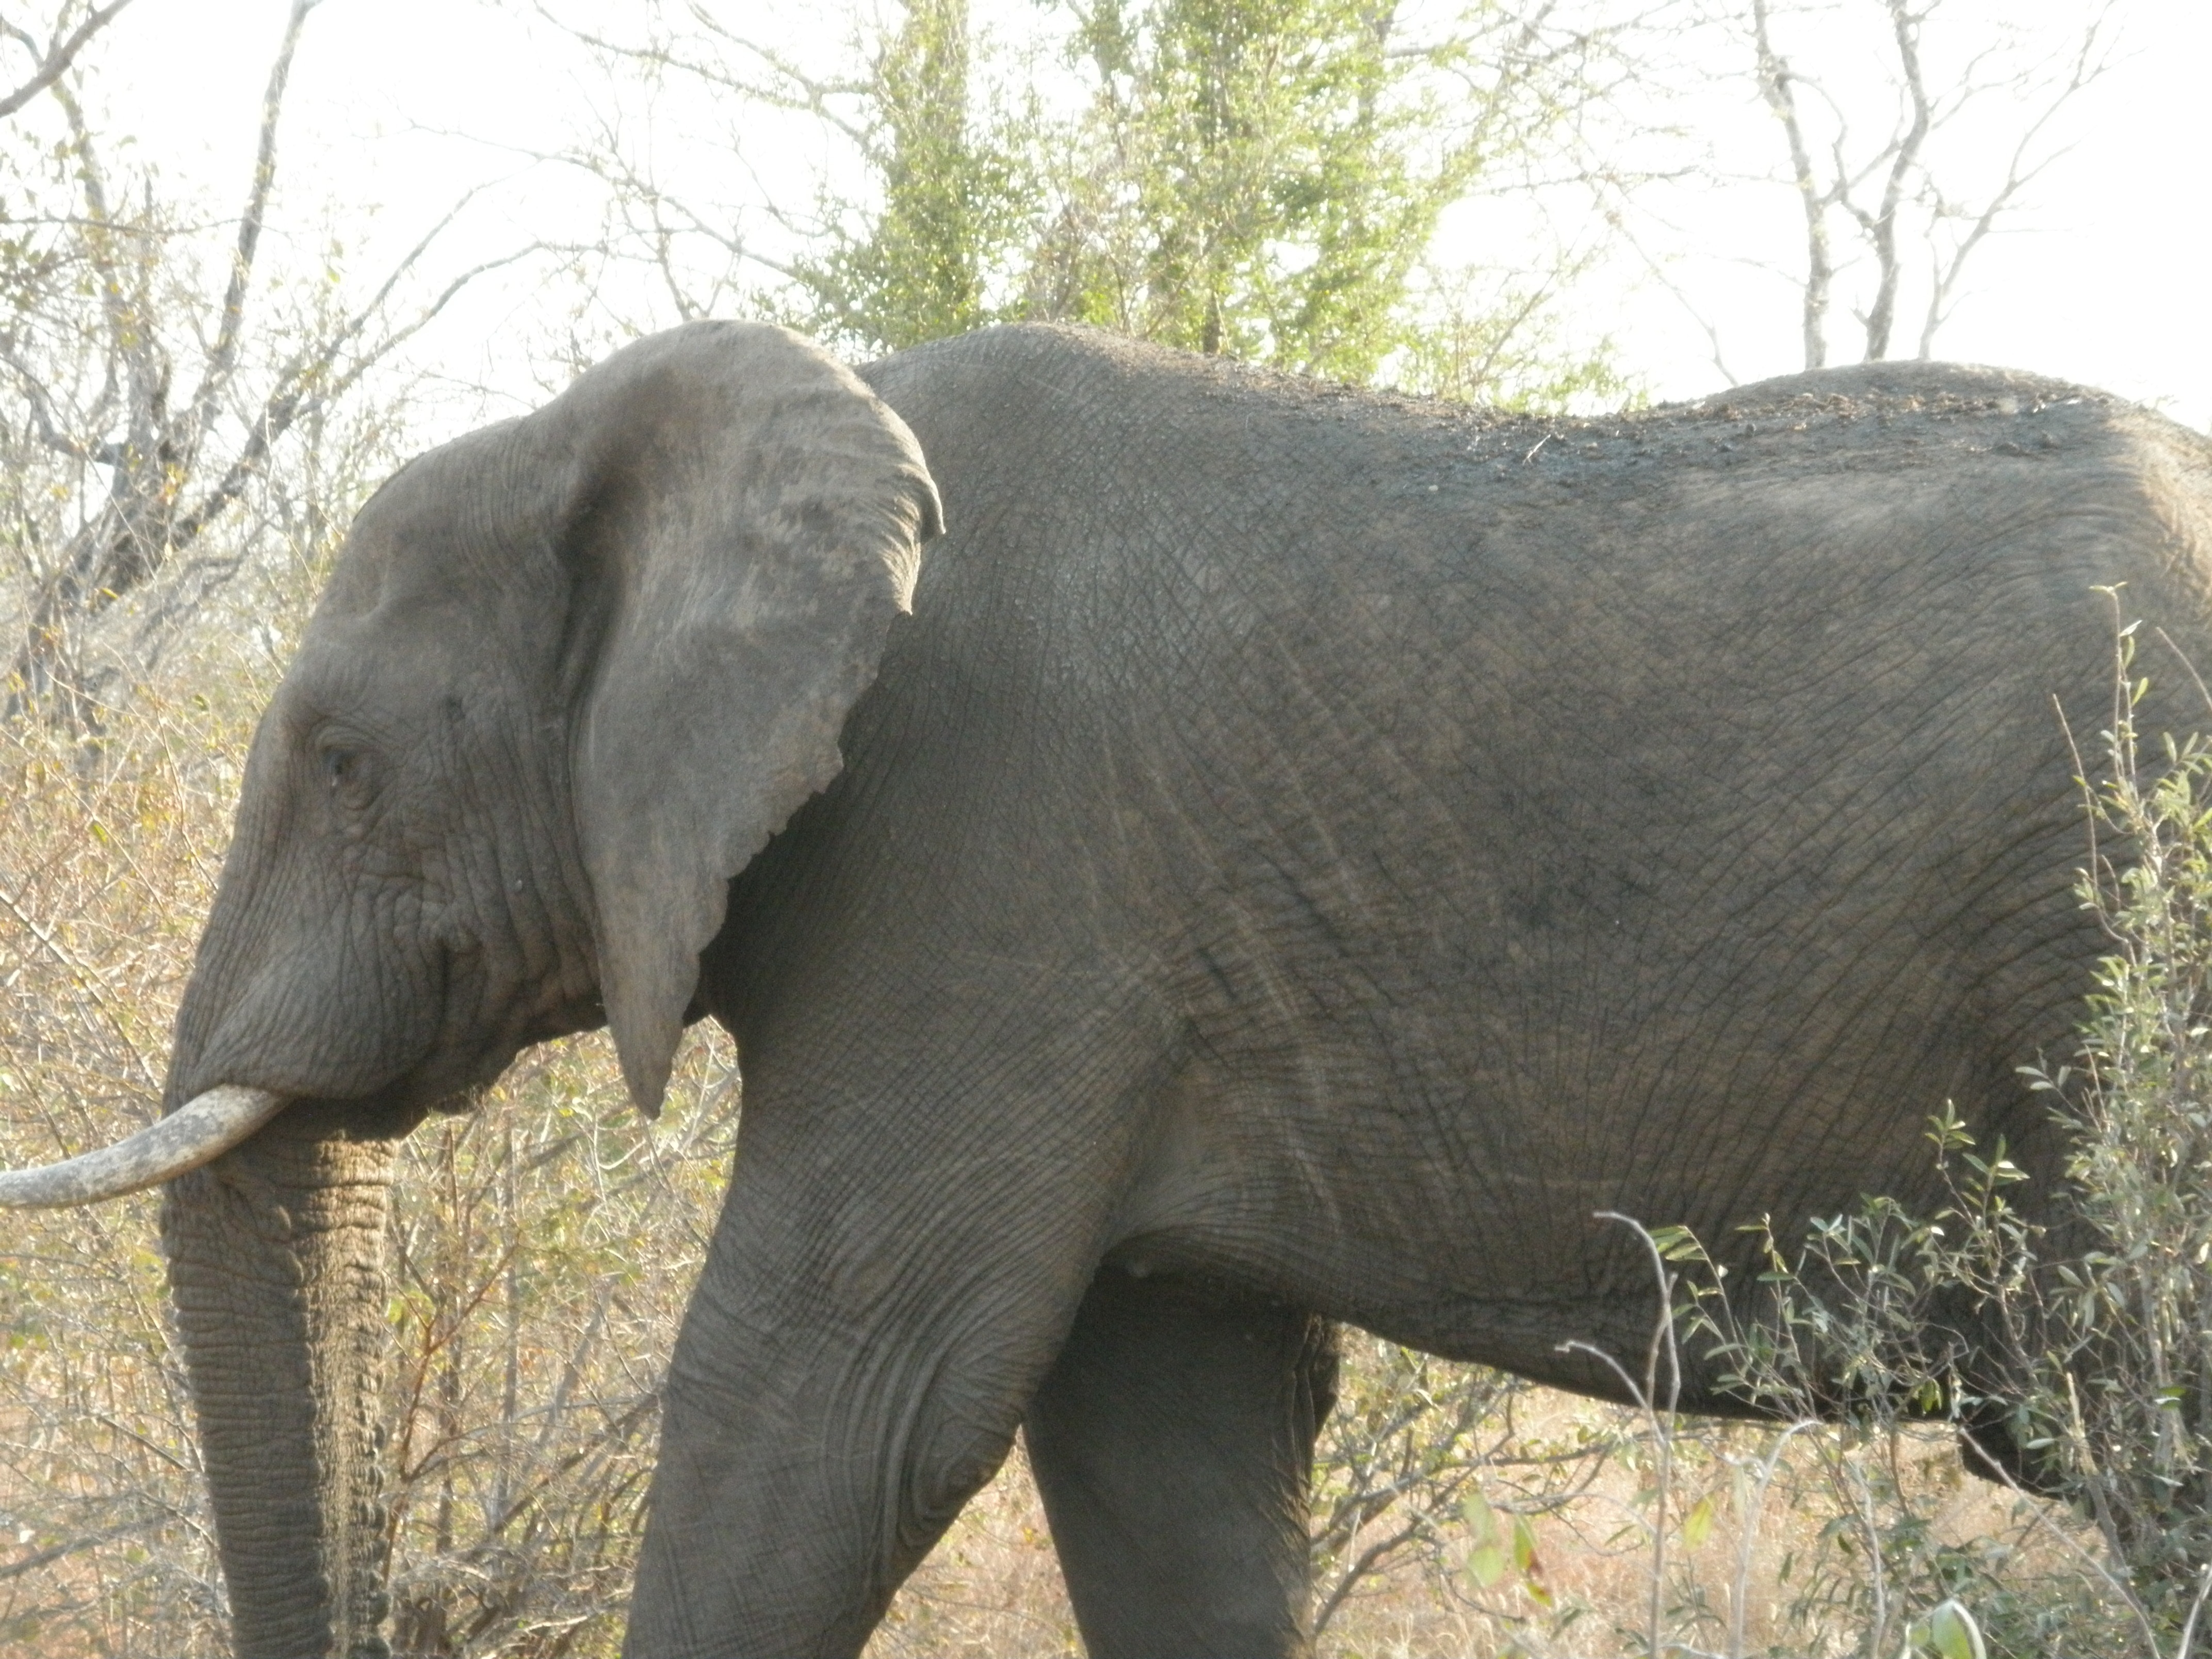
wildlife, zoo, mammal, fauna, elephant, safari, south africa, african bush elephant, indian elephant, african elephant, bushland, elephants and mammoths